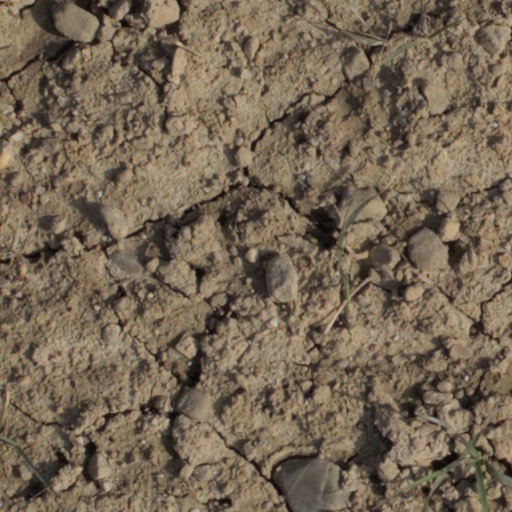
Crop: wheat